Women's Air Force

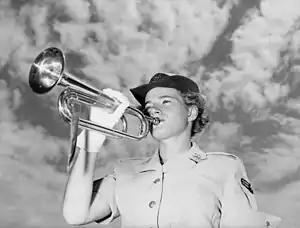
A/2C Frances E. Courtney furnished the bugle calls of taps and reveille for the 3452nd Student Squadron (WAF) at Francis E. Warren Air Force Base in 1953

The Women's Air Force (WAF) was a program which served to bring women into limited roles in the United States Air Force. WAF was formed in 1948 when President Truman signed the Women's Armed Services Integration Act, allowing women to serve directly in the military. The WAF program ended in 1976 when women were accepted into the USAF on an equal basis with men.